McKim, Mead & White

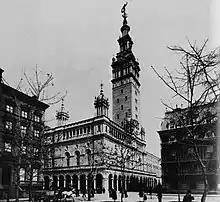
The original Madison Square Garden, built in 1890

The firm initially distinguished itself with the innovative Shingle Style Newport Casino (1879-1880) and summer houses, including Victor Newcomb's house in Elberon, New Jersey (1880–1881), the Isaac Bell House in Newport, Rhode Island (1883), and Joseph Choate's house "Naumkeag" in Lenox, Massachusetts (1885–88). Their status rose when McKim was asked to design the Boston Public Library in 1887, ensuring a new group of institutional clients following its successful completion in 1895. The firm had begun to use classical sources from Modern French, Renaissance and even Roman buildings as sources of inspiration for daring new work.